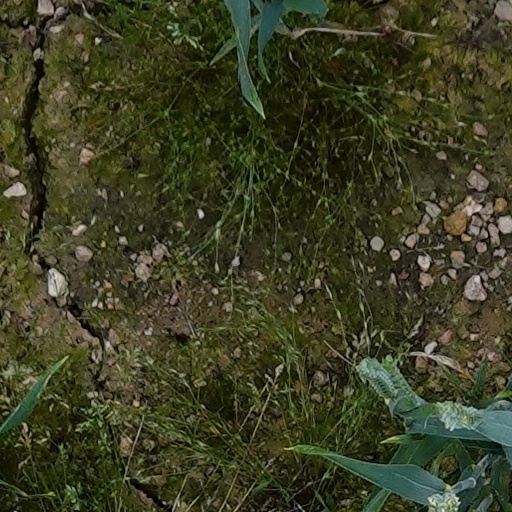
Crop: wheat